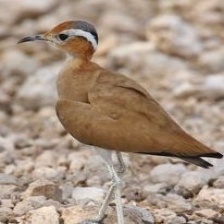
Species: BURCHELLS COURSER
Scientific name: CURSORIUS RUFUS